San Paolo in Campo Marzio, Verona

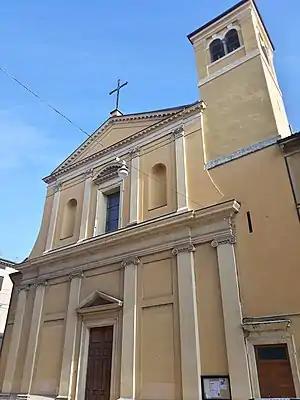

San Paolo in Campo Marzio is a Roman Catholic church in Verona, region of Veneto, Italy.